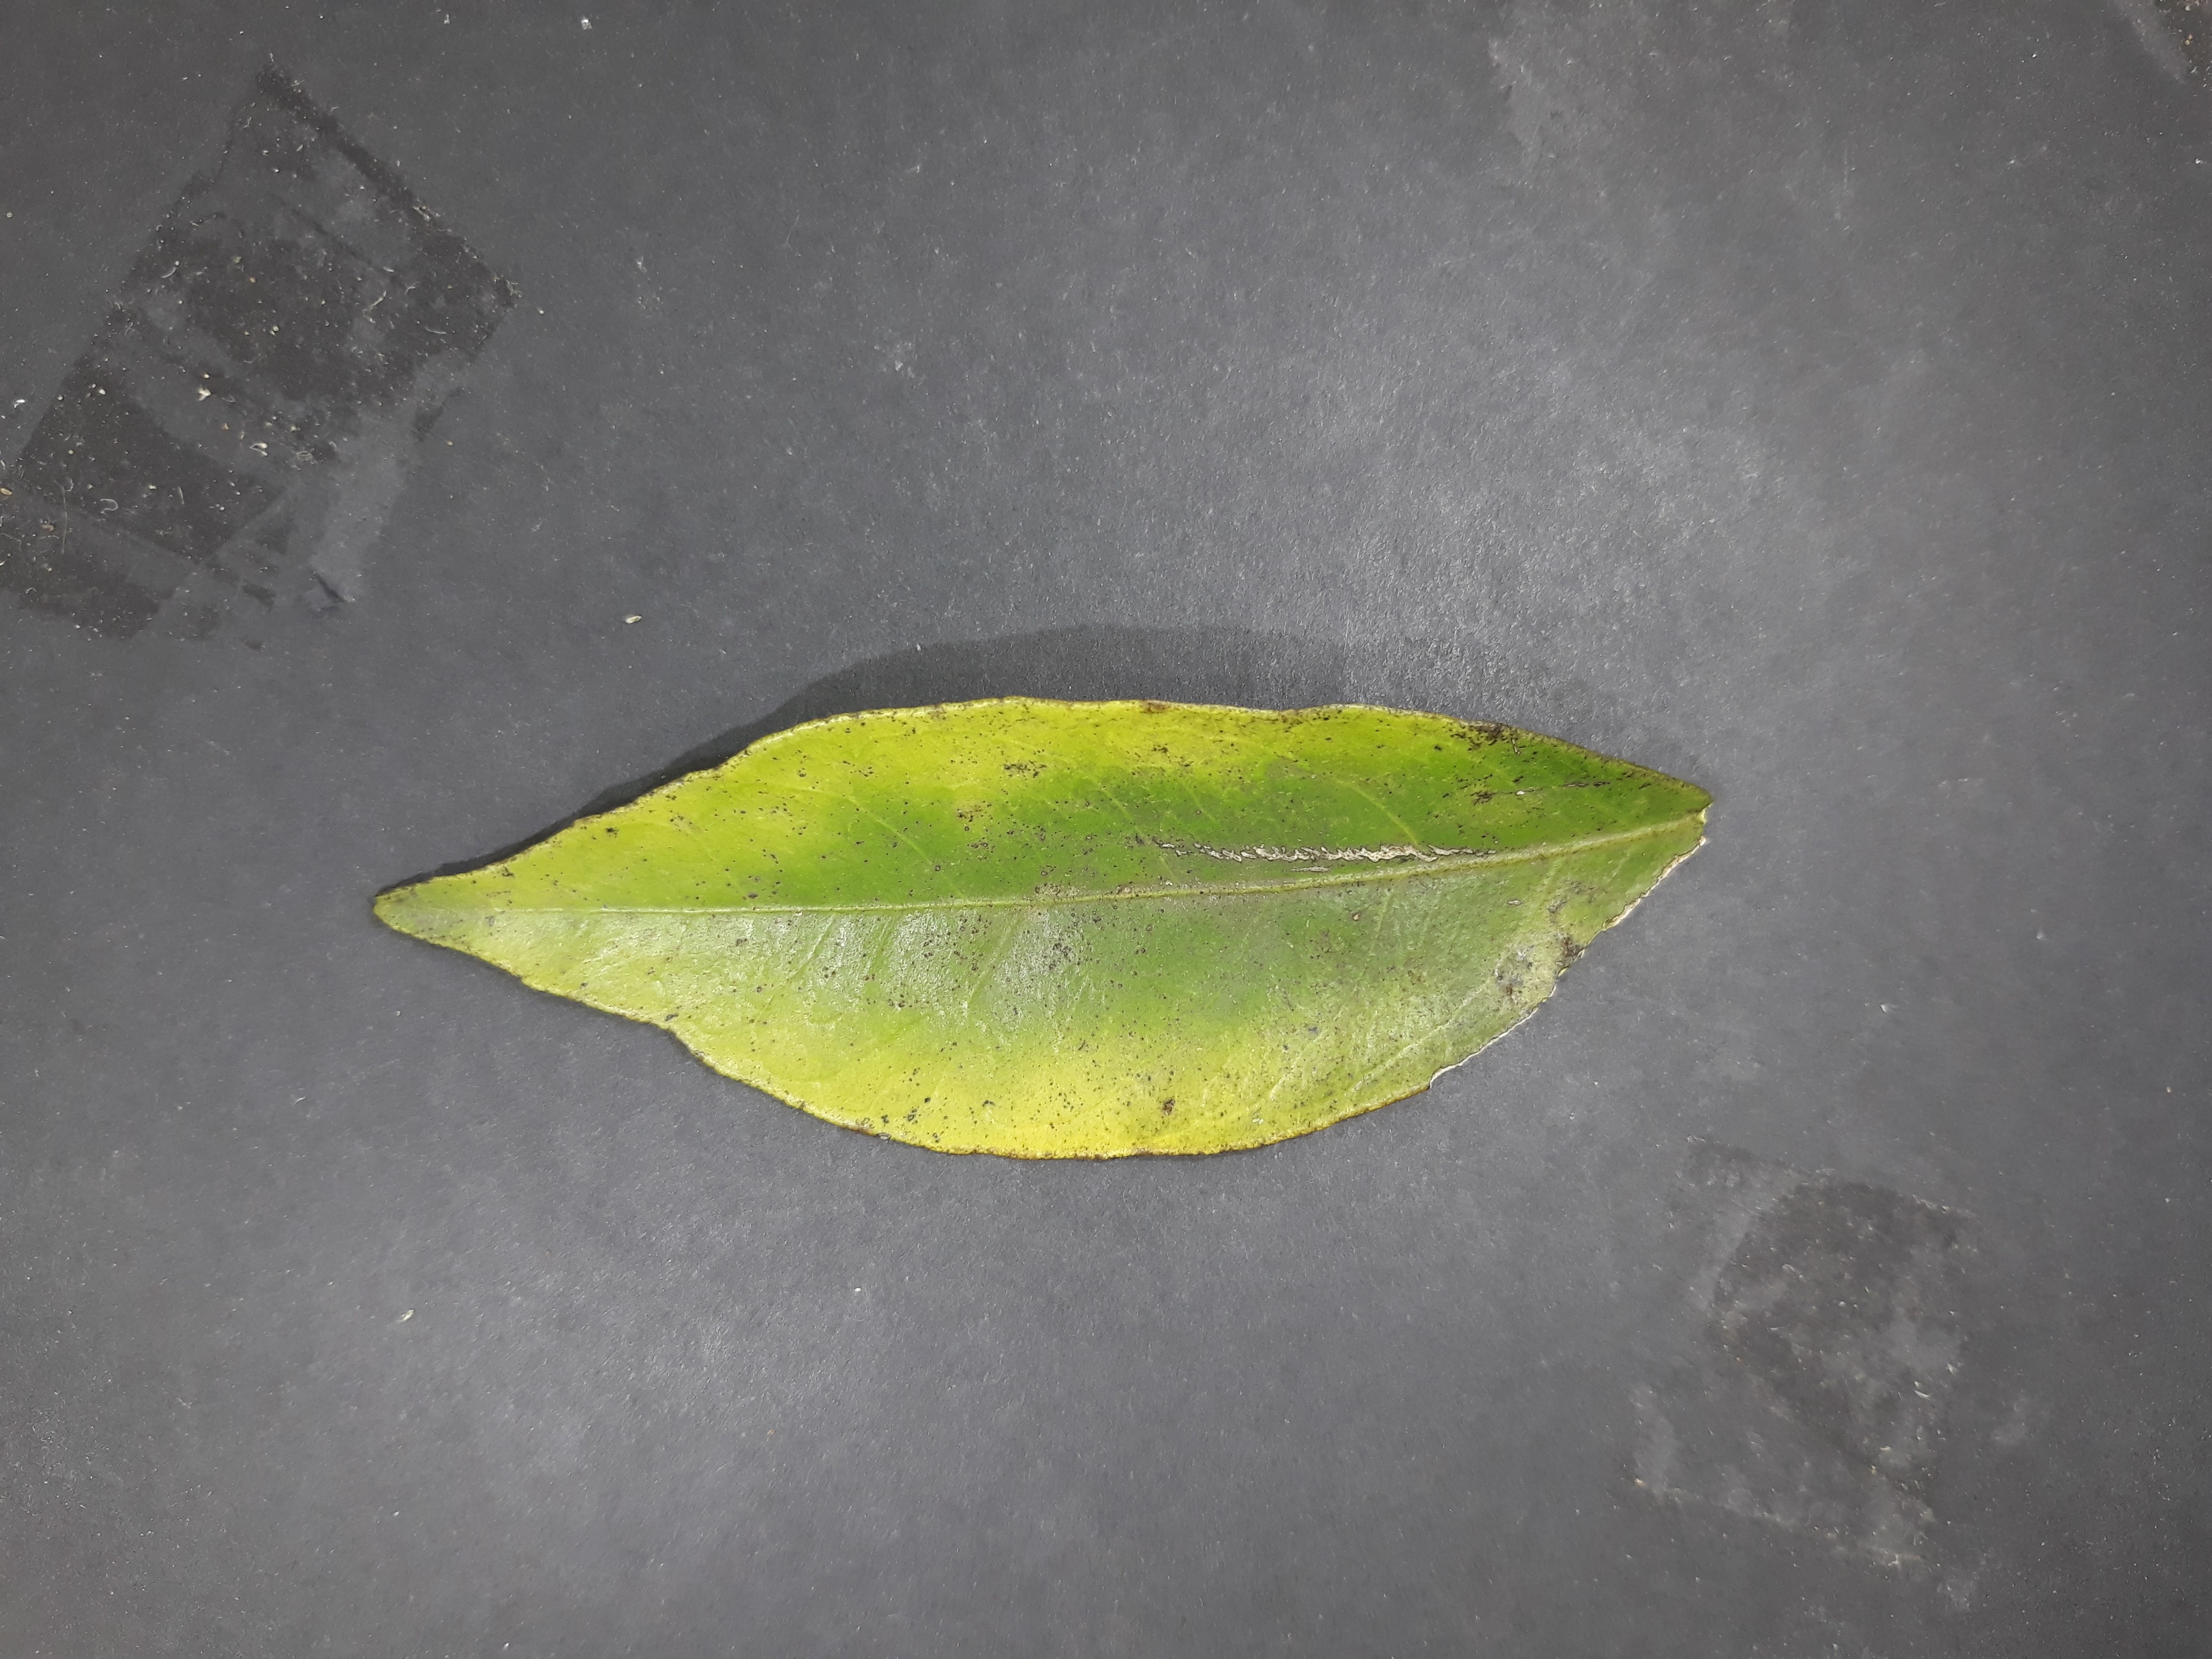
Label: Magnesium deficiency (Mg)